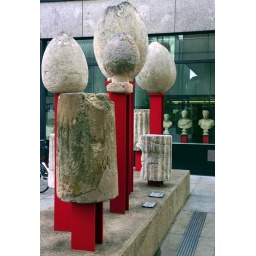
The art in the background of the previous picture...again I like the red and the contrast with the busts in the window in the background.